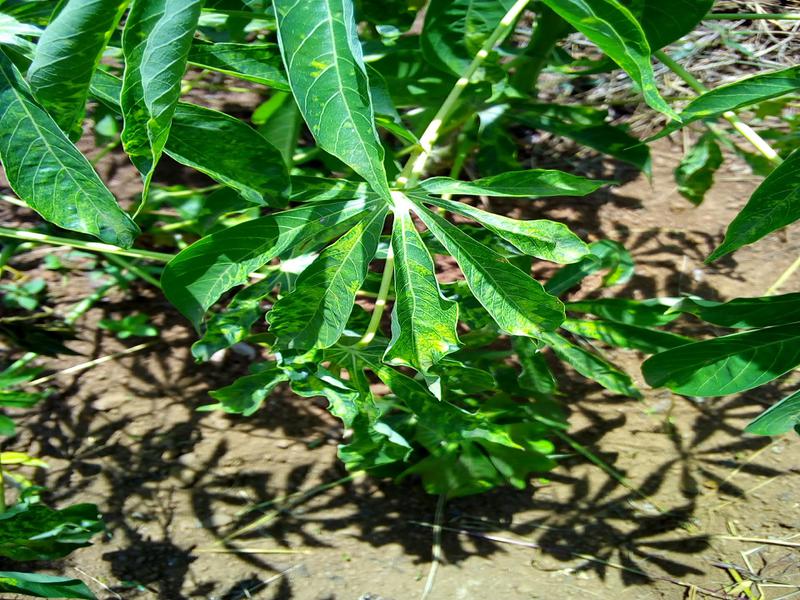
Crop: cassava
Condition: mosaic_disease